Sky position (RA, Dec in degrees): 45.278, 0.5024
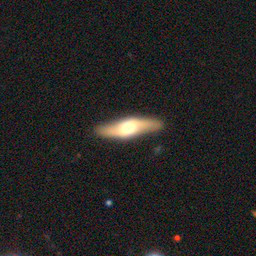
Galaxy morphology: Edge-on Galaxies with Bulge